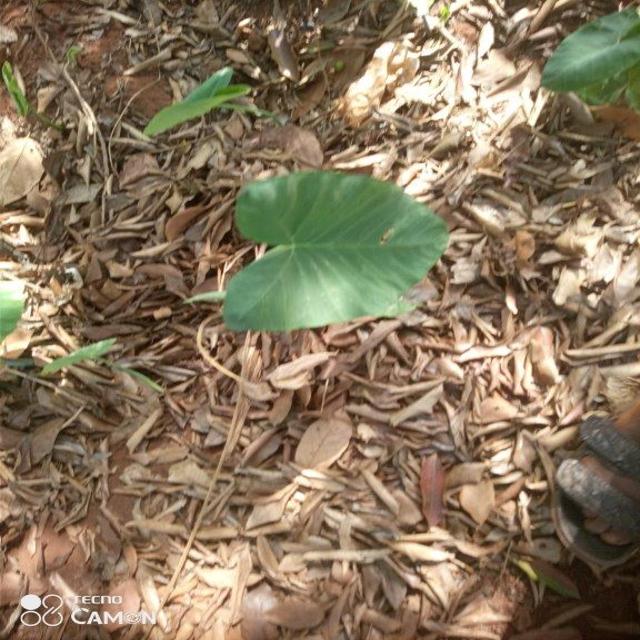
Label: Healthy